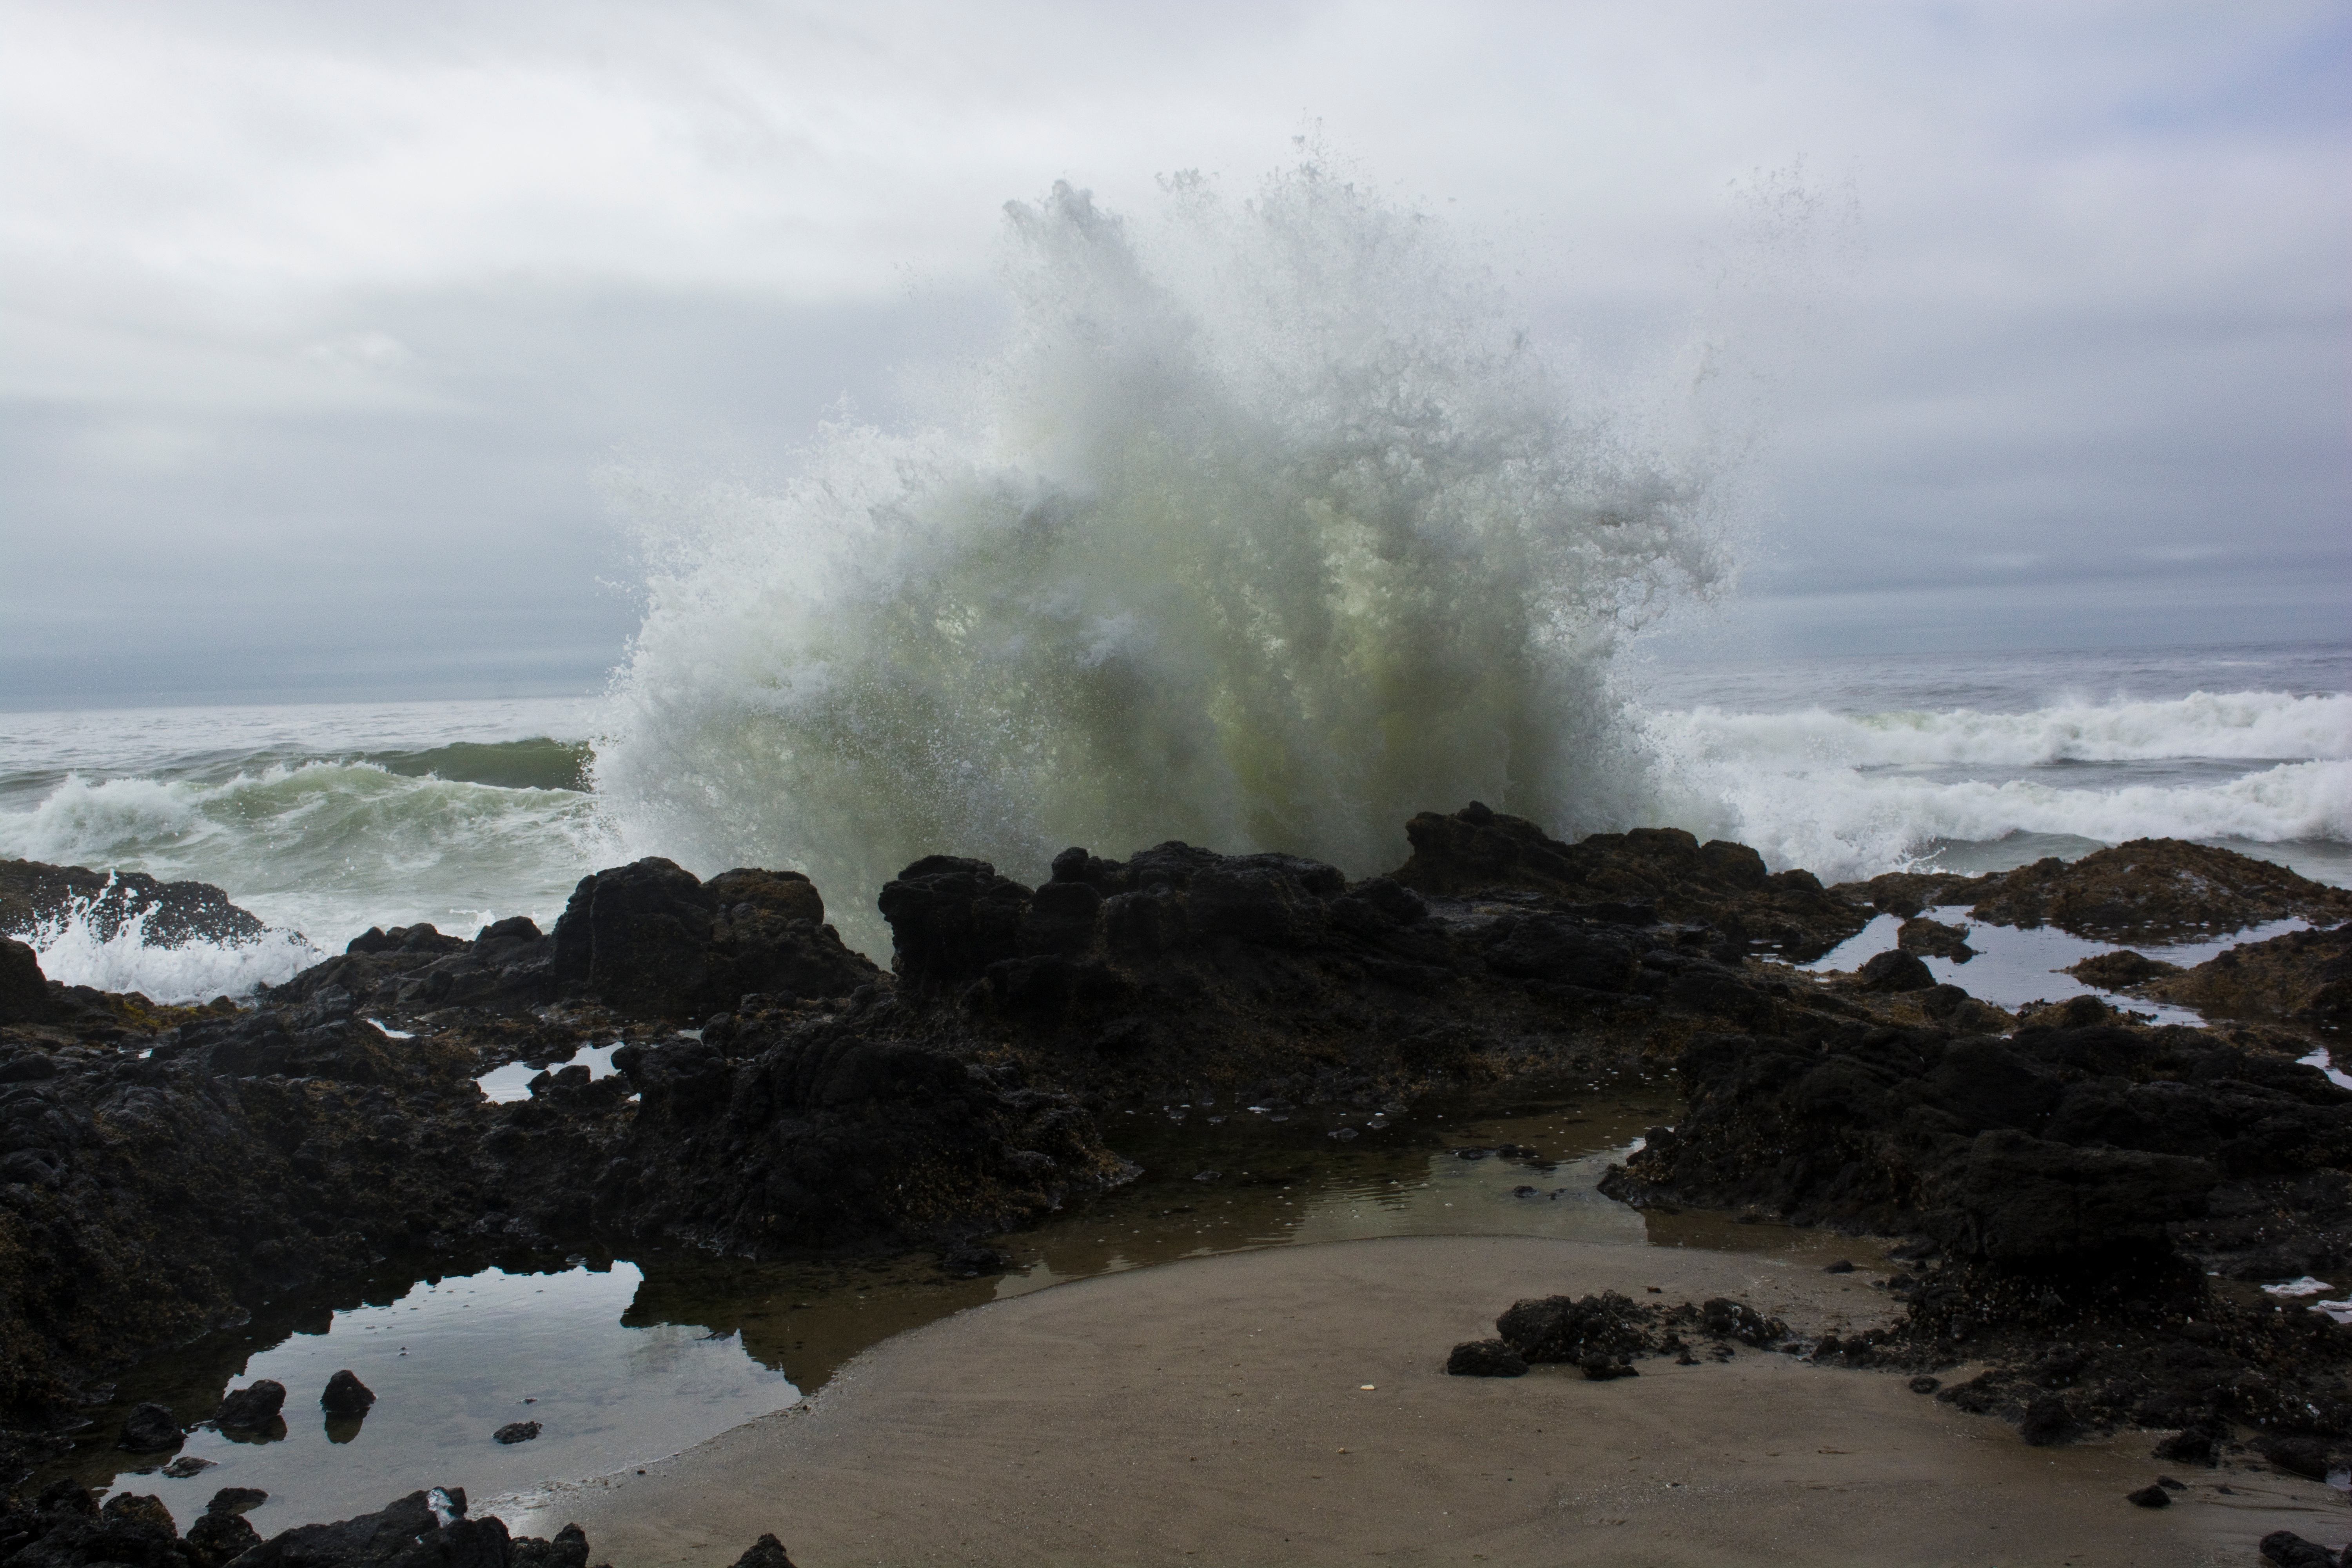
beach, landscape, sea, coast, water, rock, ocean, mountain, snow, winter, cloud, mist, morning, shore, wave, wind, cliff, weather, bay, terrain, body of water, atmospheric phenomenon, geological phenomenon, wind wave